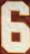
Number: 6